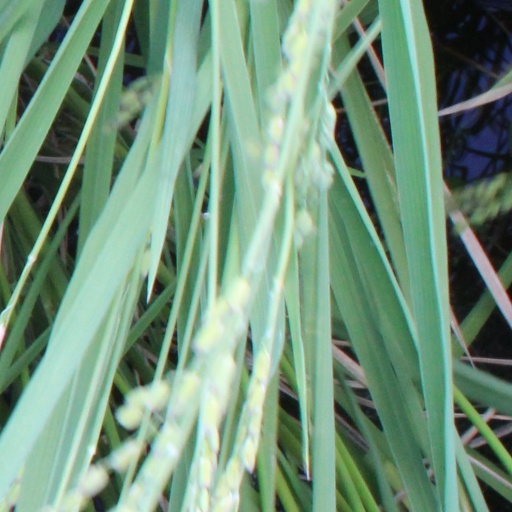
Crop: rice